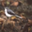
Label: bird